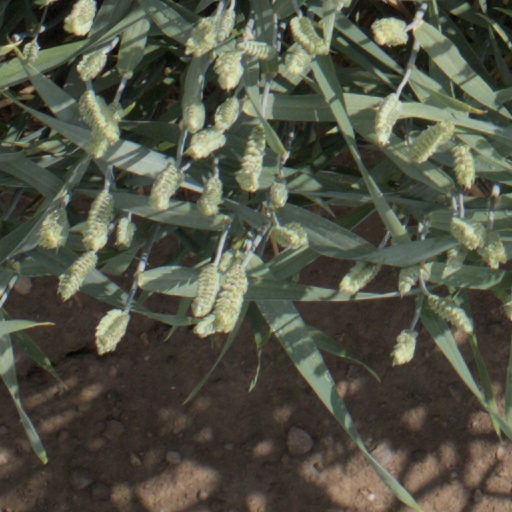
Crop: wheat